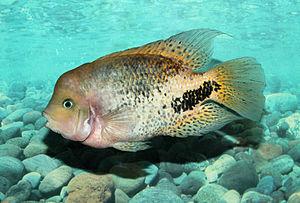
Paraneetroplus est un genre de poissons perciformes appartenant à la famille des Cichlidae. Paraneetroplus est un genre indigène des rivières en Amérique centrale. Certaine autorité, comme FishBase, reconnaisse ce genre, d'autre considère les espèces dans le genre Vieja.